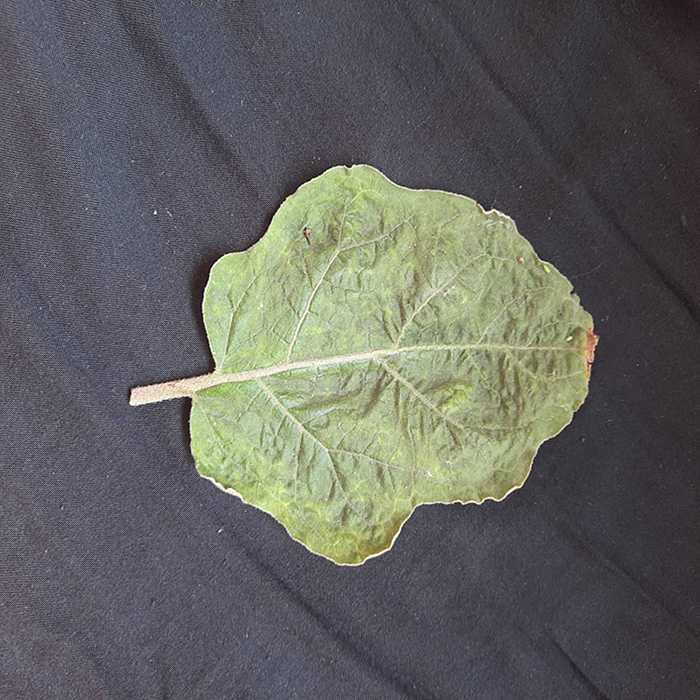
Plant: Eggplant
Label: Eggplant begomovirus